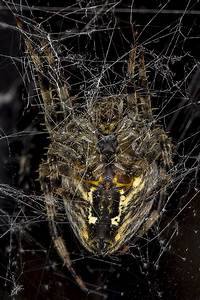
Label: ragno